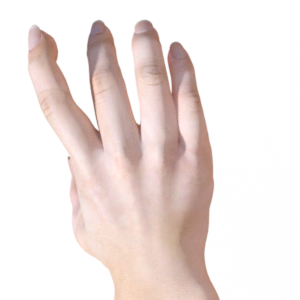
Label: paper